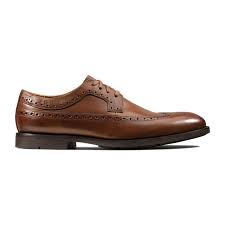
Label: Brogue